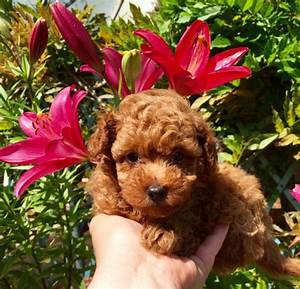
Label: dog